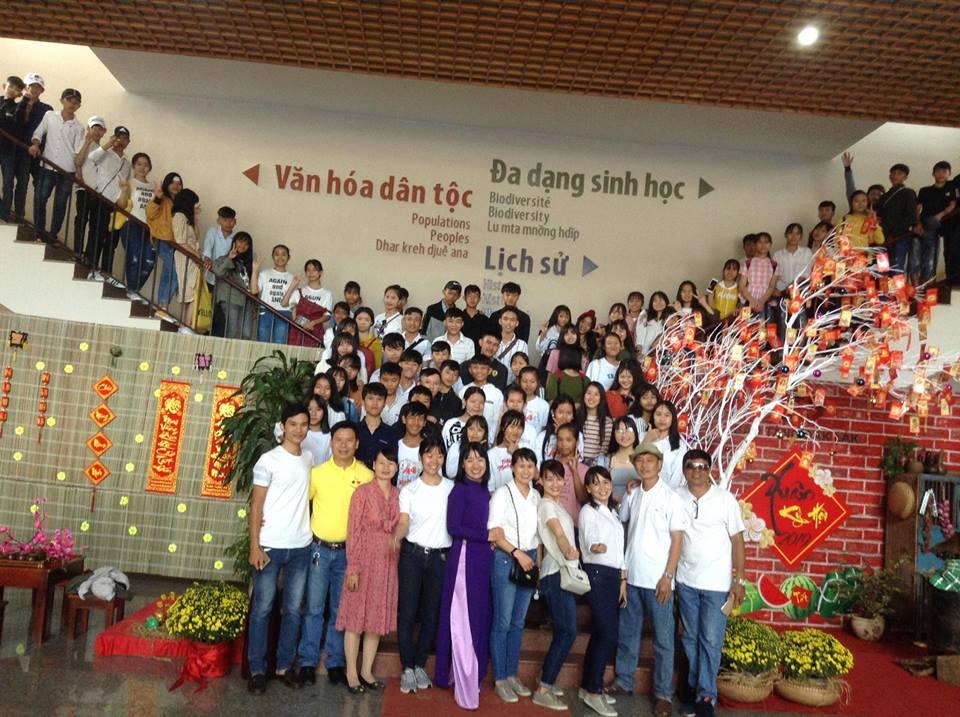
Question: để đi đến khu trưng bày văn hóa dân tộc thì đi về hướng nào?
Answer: bên trái